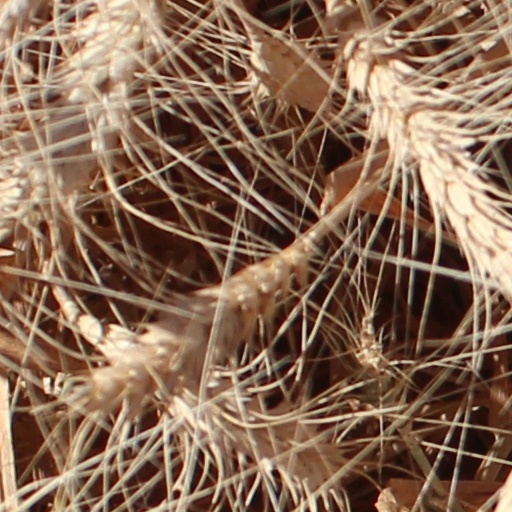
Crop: wheat